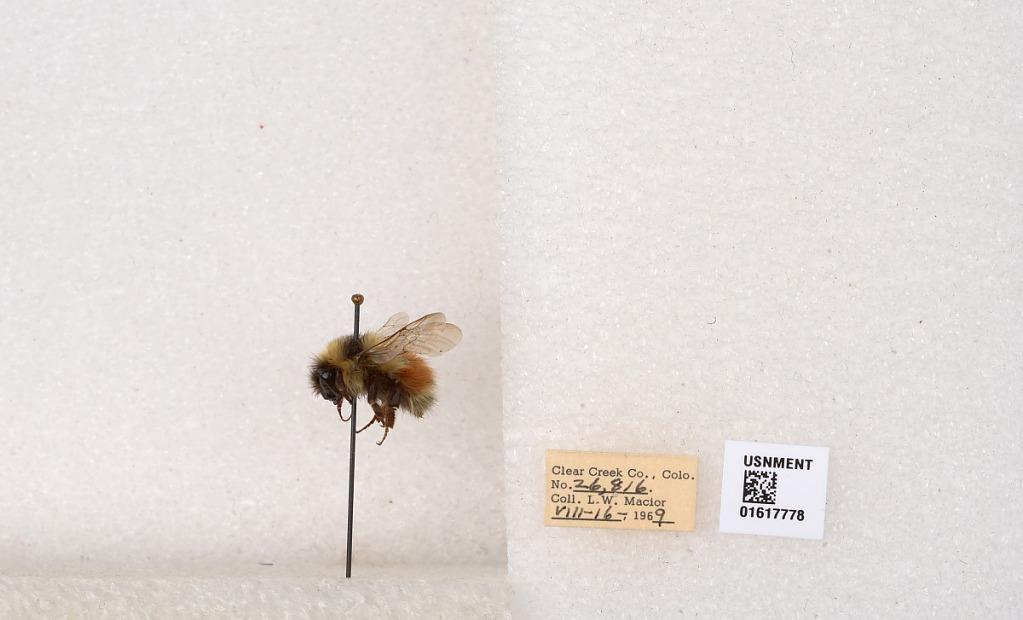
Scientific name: Bombus (Pyrobombus) sylvicola Kirby
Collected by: L. Macior
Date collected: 1969-8-16
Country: United States
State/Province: Colorado
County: Clear Creek
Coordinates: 39.7006, -105.694